Rowing at the 1960 Summer Olympics – Men's coxed pair

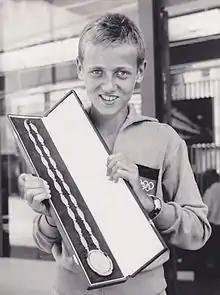
Klaus Zerta, coxswain of the gold medal team

The men's coxed pair competition at the 1960 Summer Olympics took place at took place at Lake Albano, Italy. It was held from 31 August to 3 September. There were 18 boats (54 competitors) from 18 nations, with each nation limited to a single boat in the event. The three nations on the podium were the same as those in 1956, though in a different order (and with only 1 of the 9 individual competitors being the same). The event was won by the United Team of Germany (bronze in 1956), with Bernhard Knubel and Heinz Renneberg rowing with Klaus Zerta the coxswain. Zerta is the youngest confirmed male gold medalist in Olympic history at 13 years and 283 days, just beating Hans Bourquin (also in the men's coxed pair, in 1928) by 9 days. The 1900 men's coxed pair gold-medal-winning coxswain may have been younger (estimates range from 7 to 12 years old), but the identities and ages of most coxswains in that event, including the gold medalist, are not known. The Soviet Union, bronze in 1956, took silver this time with Antanas Bagdonavičius, Zigmas Jukna, and Igor Rudakov. Defending champions the United States took bronze; Conn Findlay was the only man from the 1956 podium to return, this time with Richard Draeger as his rowing partner and Kent Mitchell the coxswain.